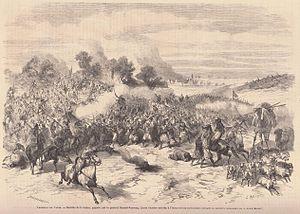
Gravure représentant la bataille de Kalaa Kebira du 7 octobre 1864 où l'armée du général Zarrouk met en déroute les forces insurgées. Parue dans le journal français ""Le Monde Illustré"" du 26 novembre 1864"
L’insurrection de 1864 en Tunisie oppose la majeure partie de la population tunisienne au pouvoir beylical. Elle a pour origine le doublement des impôts payés par chaque habitant. Après avoir fait trembler le pouvoir en place, elle est férocement réprimée par l’armée beylicale tunisienne. Les exactions et les confiscations des forces de répression aggravent la situation économique du pays qui n’a d’autre choix que de recourir aux emprunts des banques étrangères, ce qui entraîne la faillite et la mise sous tutelle européenne des finances tunisiennes.